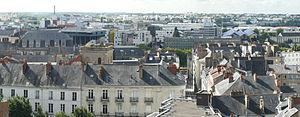
Ancien observatoire de la Marine - Nantes - Depuis la tour du musée Dobrée vue sur l'ancien observatoire astronomique de la Marine This building is inscrit au titre des Monuments Historiques. It is indexed in the Base Mérimée, a database of architectural heritage maintained by the French Ministry of Culture,
L'ancien observatoire astronomique de la Marine de Nantes est un bâtiment situé au nᵒ 18 de la rue Flandres-Dunkerque-40 à Nantes, en France. Bâti au début du XIXᵉ siècle, il fait partie des bâtiments de l'ancienne école d'hydrographie, en activité de 1827 à 1887.